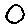
Label: 0